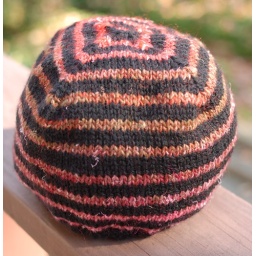
Jared Flood's Turn A Square hat knit in black merino wool with Noro Silk Garden 84 for the stripes.